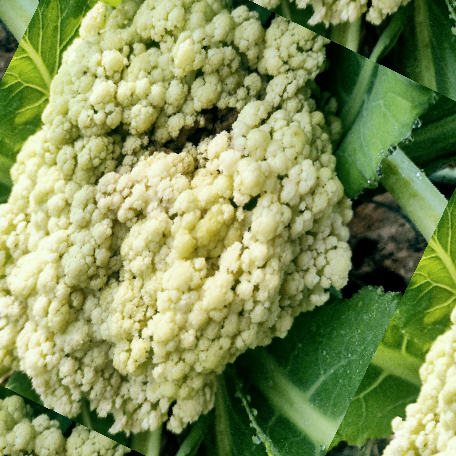
Label: Bacterial spot rot